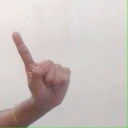
अक्षर: ए